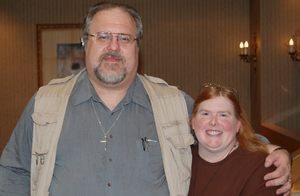
David Mark Weber, né le 24 octobre 1952 à Cleveland en Ohio, est un auteur américain de science-fiction et de fantasy.